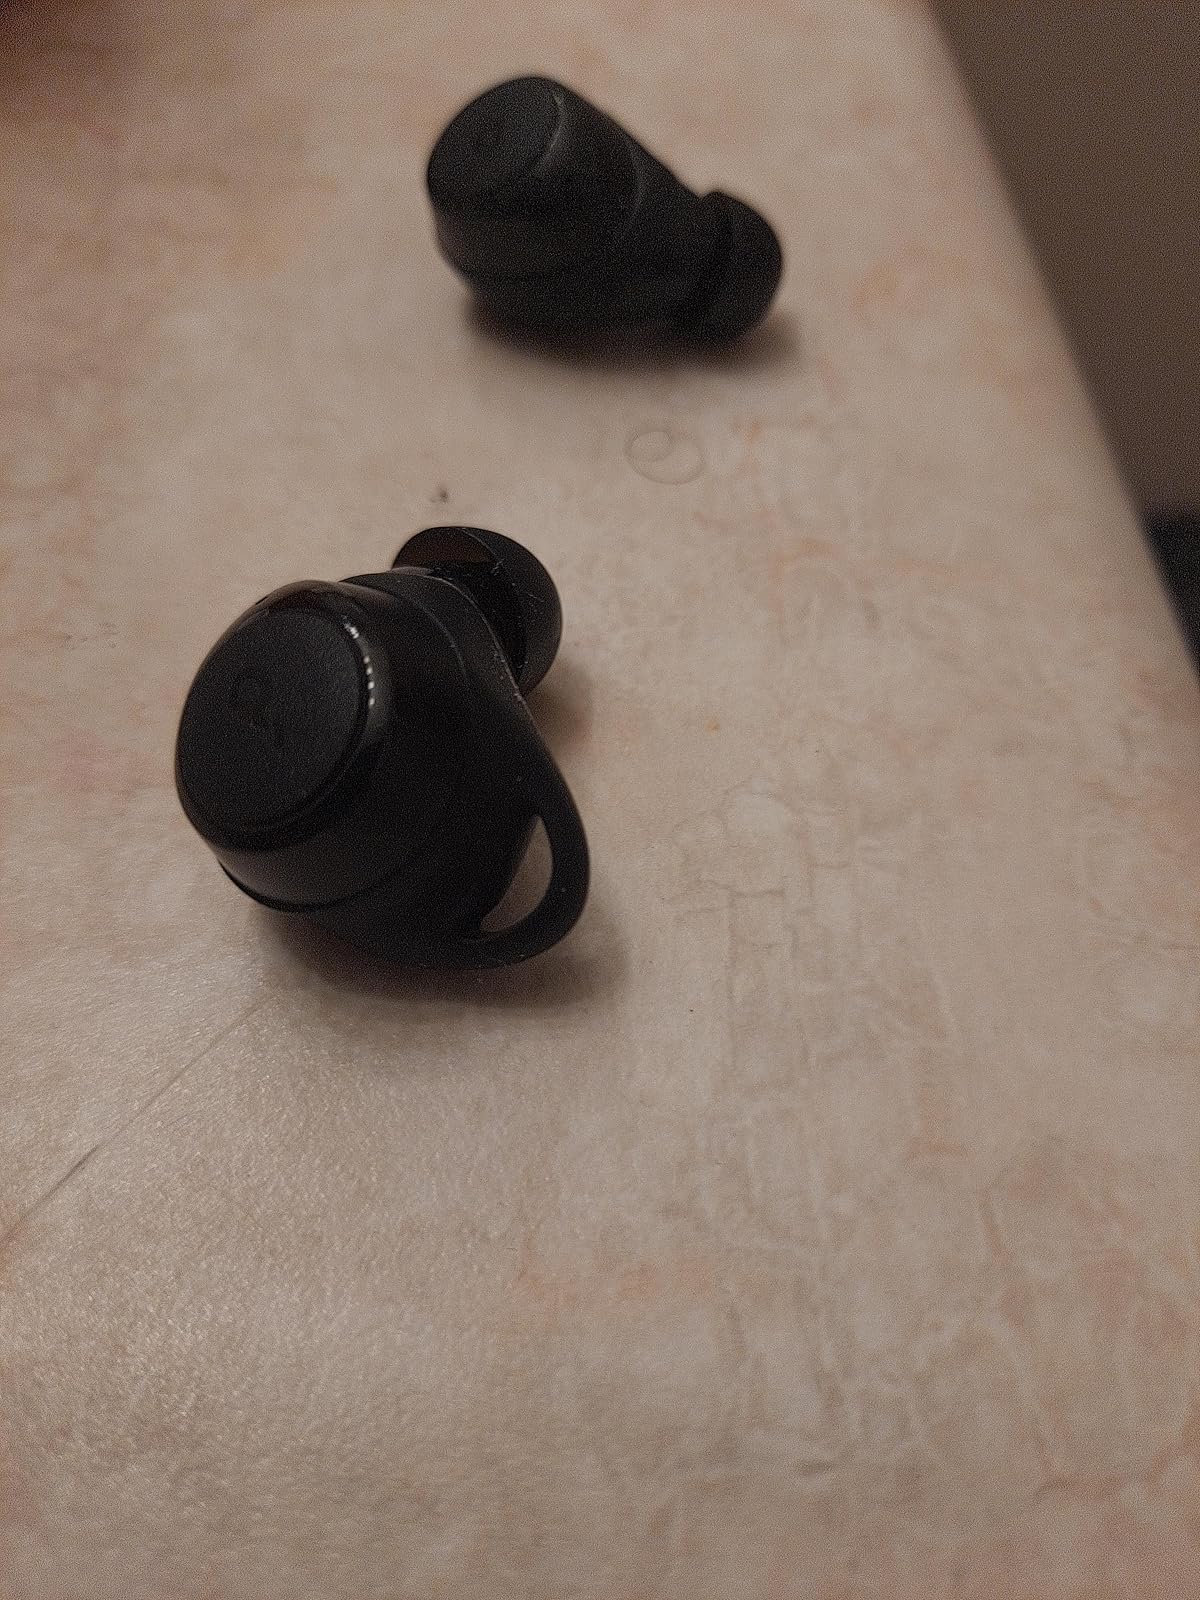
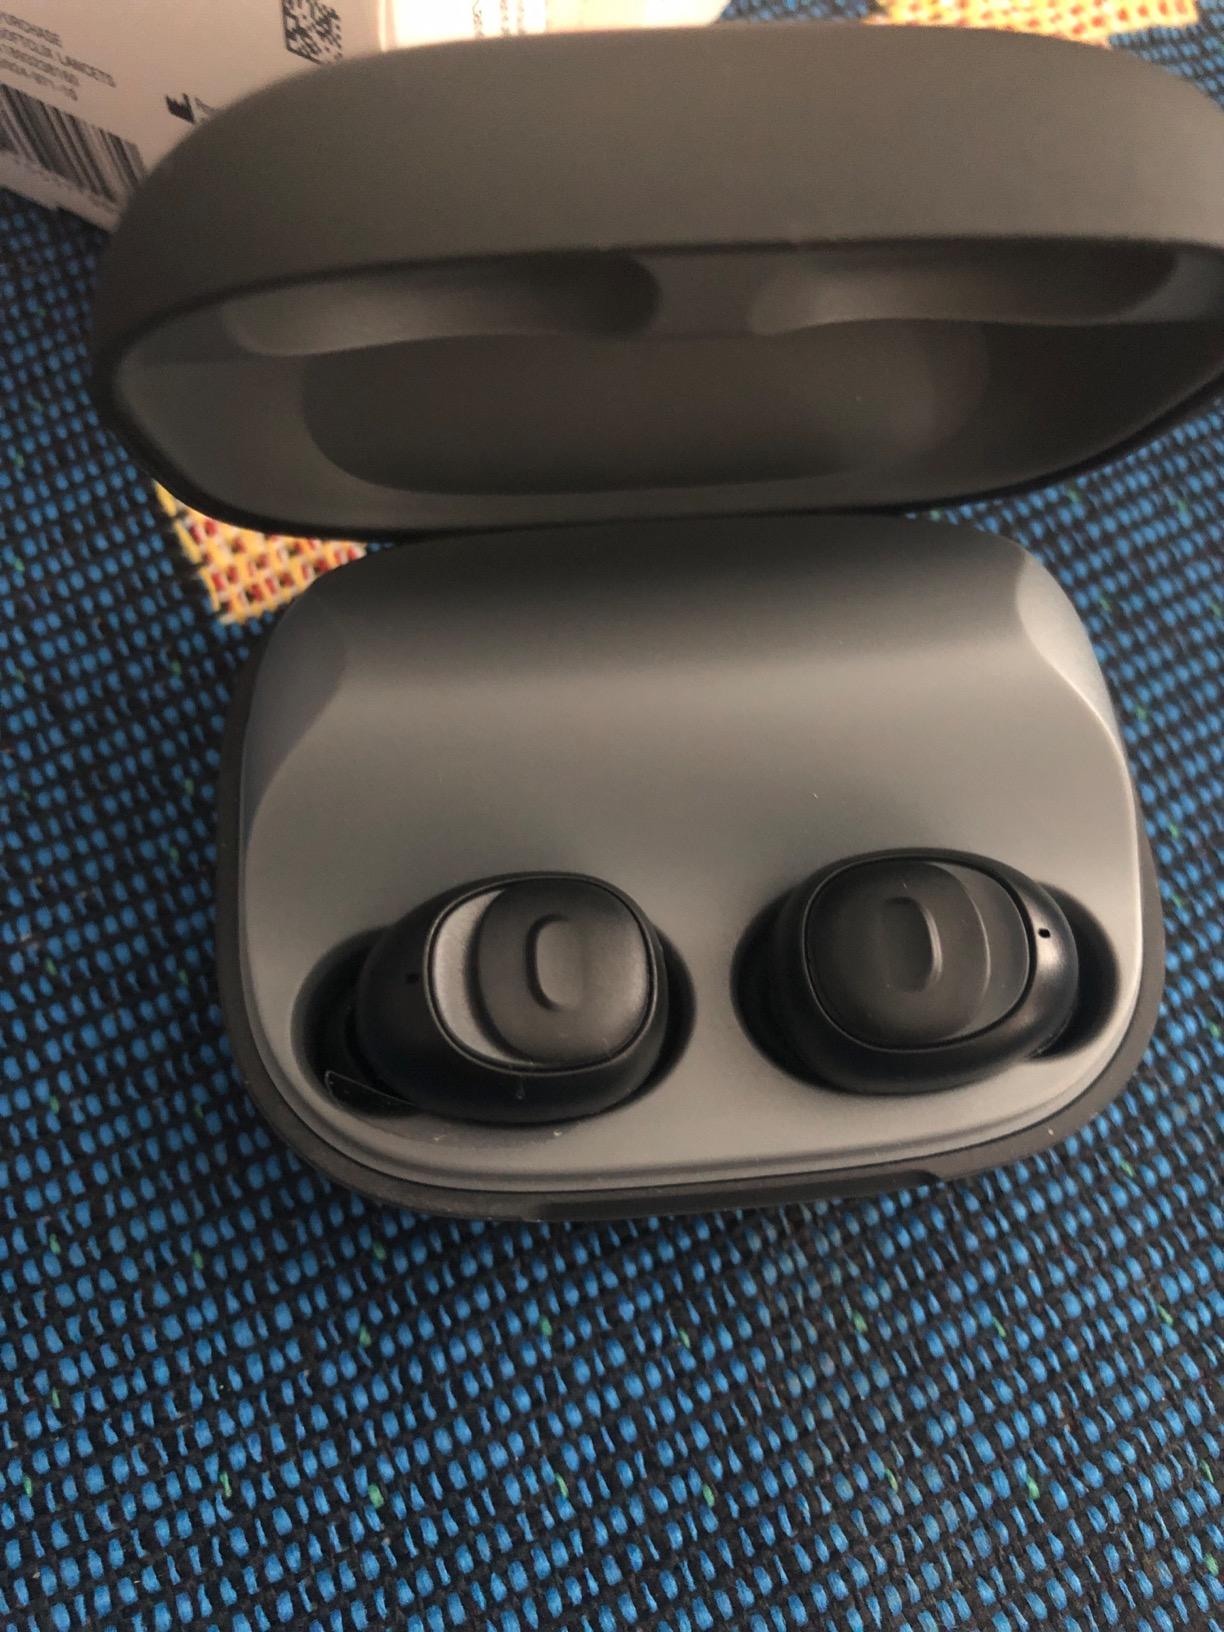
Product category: earbuds
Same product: no